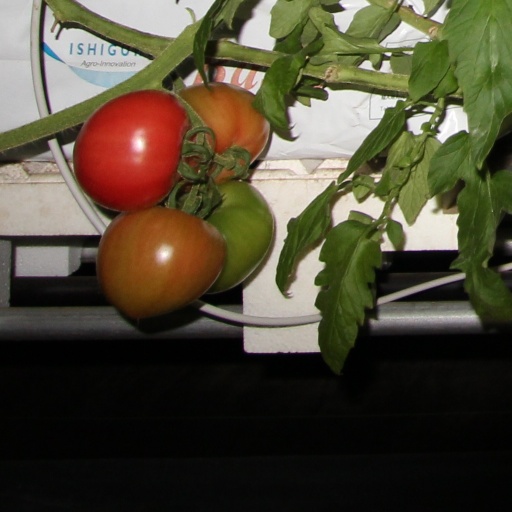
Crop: tomato